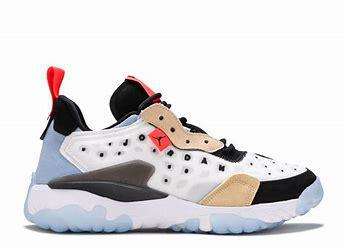
Brand: Jordan
Model: Delta 2